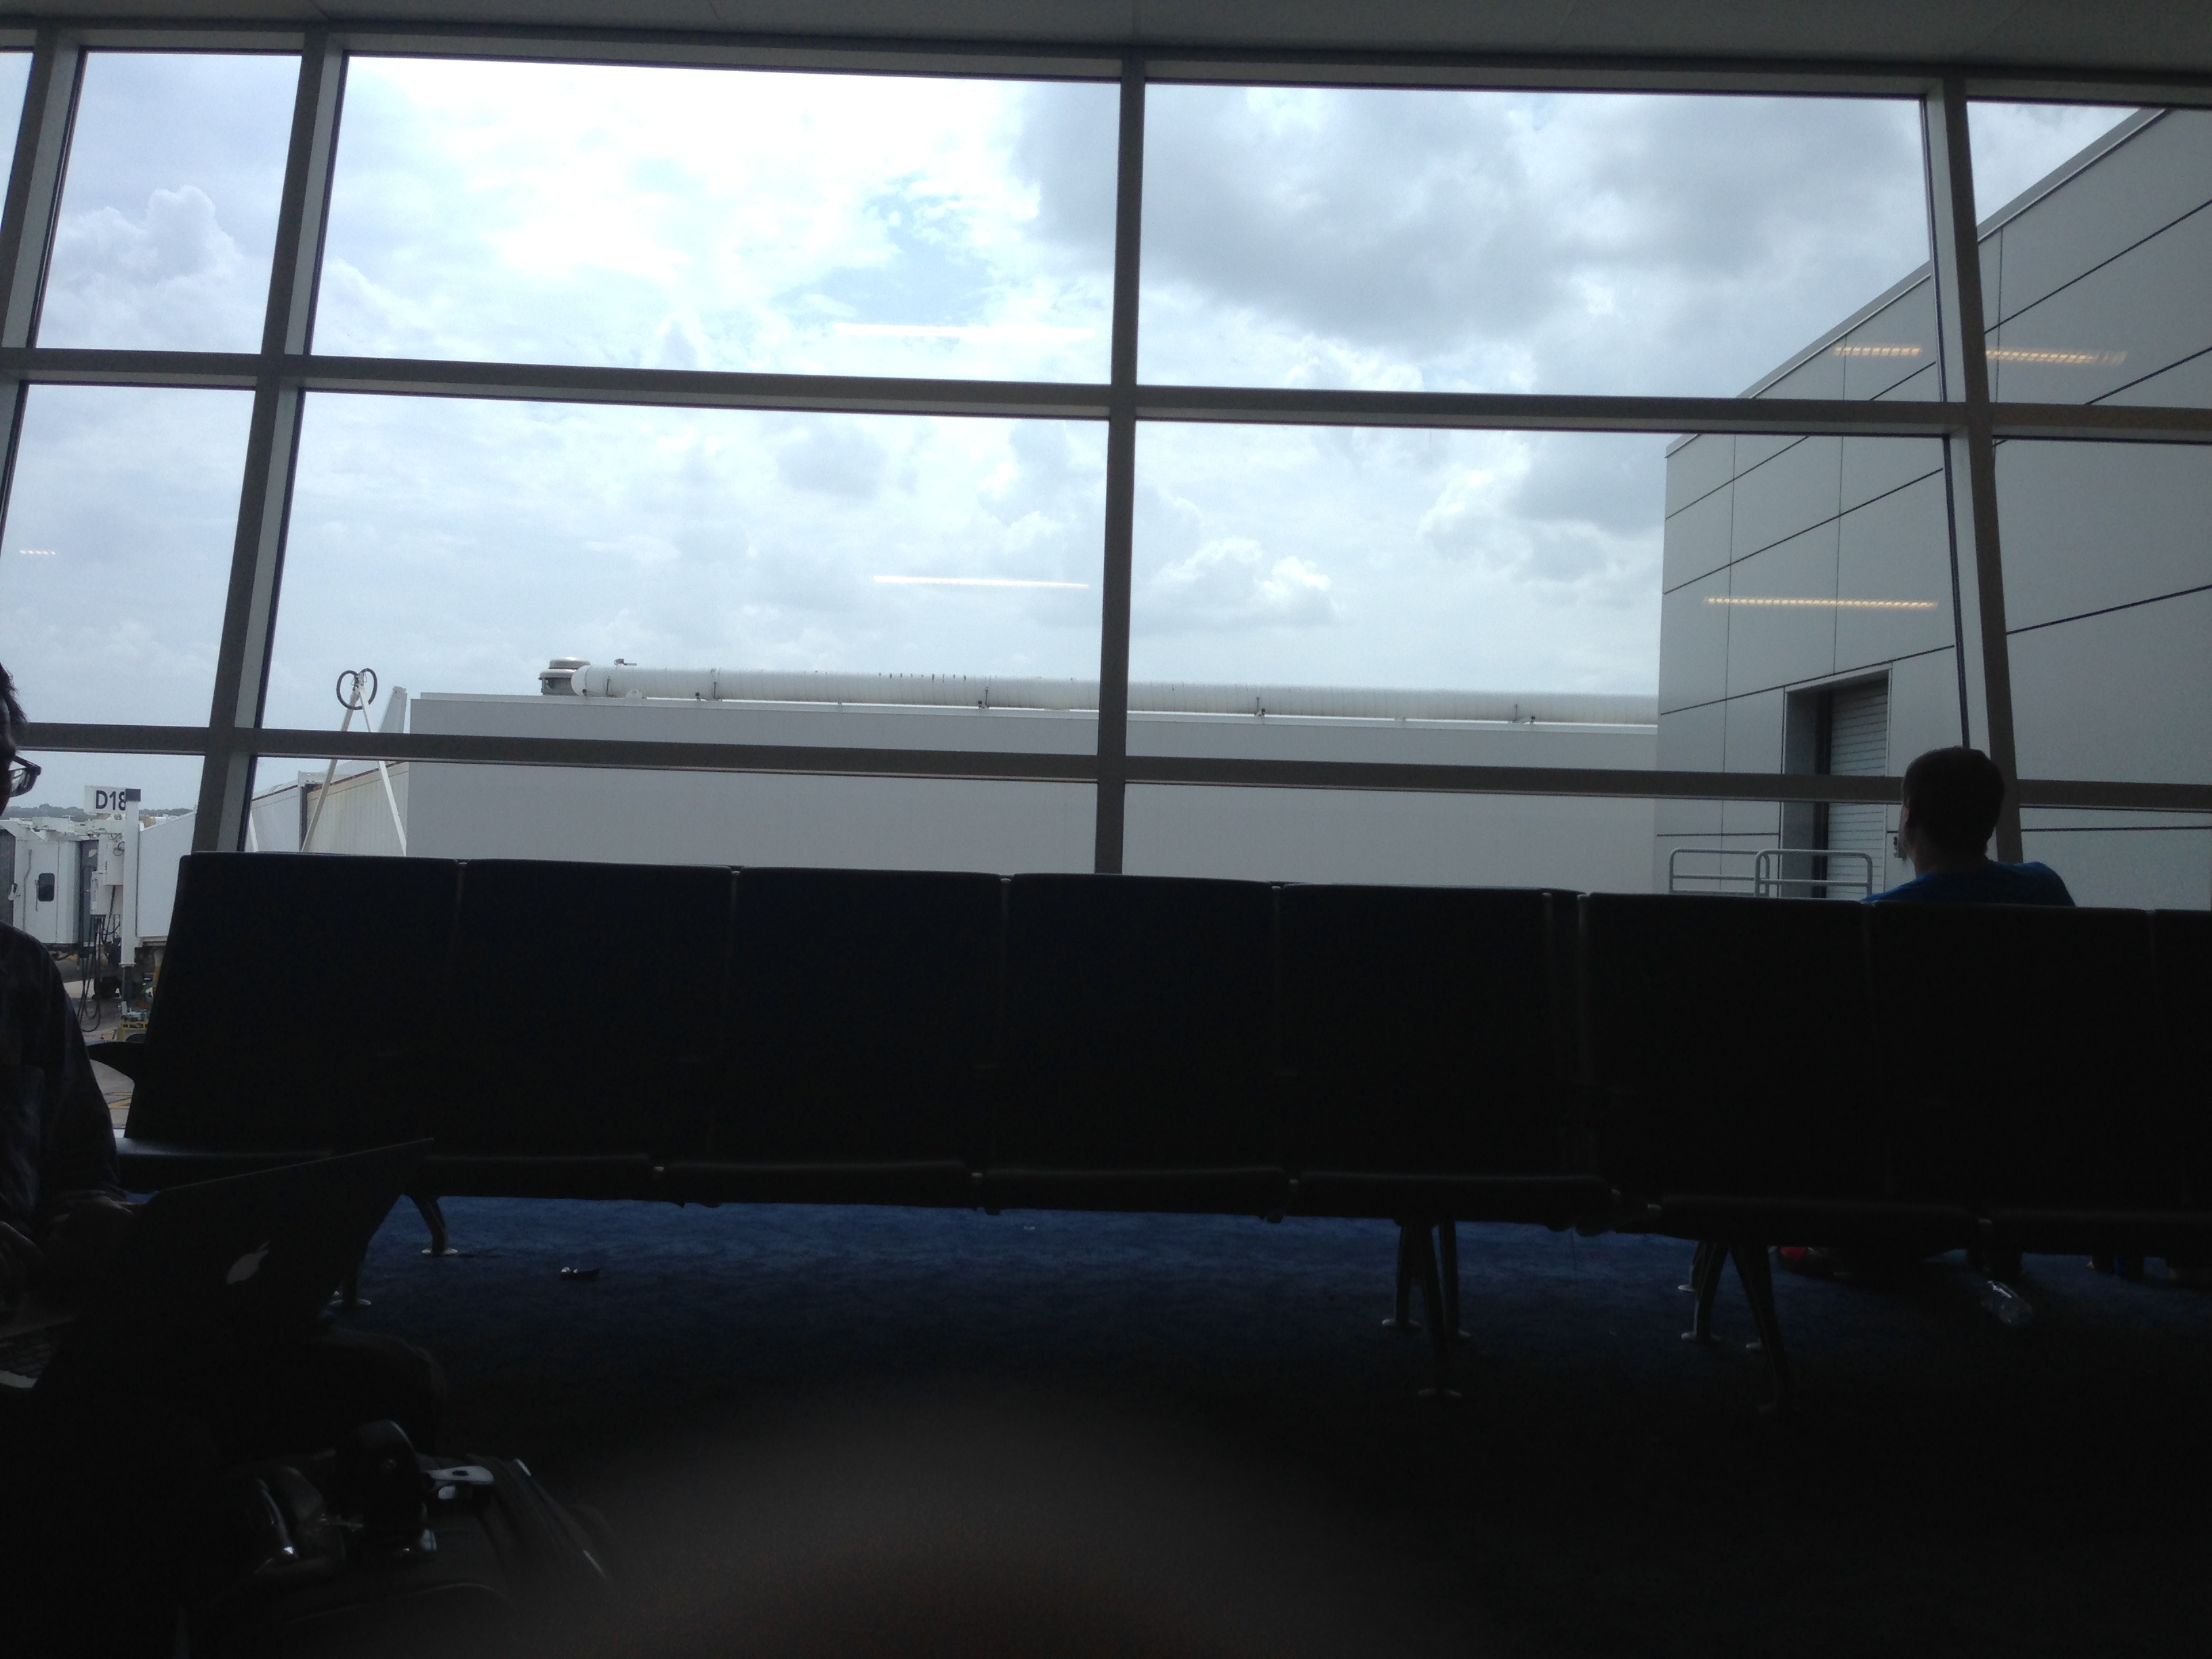
light, window, glass, reflection, vehicle, interior design, shape, window covering